Pizzo Diei

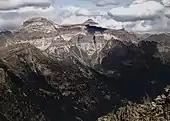
Pizzo Dei (on the left) and, on its right, monte Cistella and Corno Cistella

Pizzo Diei can be reached from the Alpe Ciamporino (1.958 m), which is connected to San Domenico di Varzo (1.420 m) by cableway. The hike can be combined with the ascent to the nearby monte Cistella. The route does not require alpinistic skills but can be dangerous with snow on the ground or bad weather due too orientation problems.